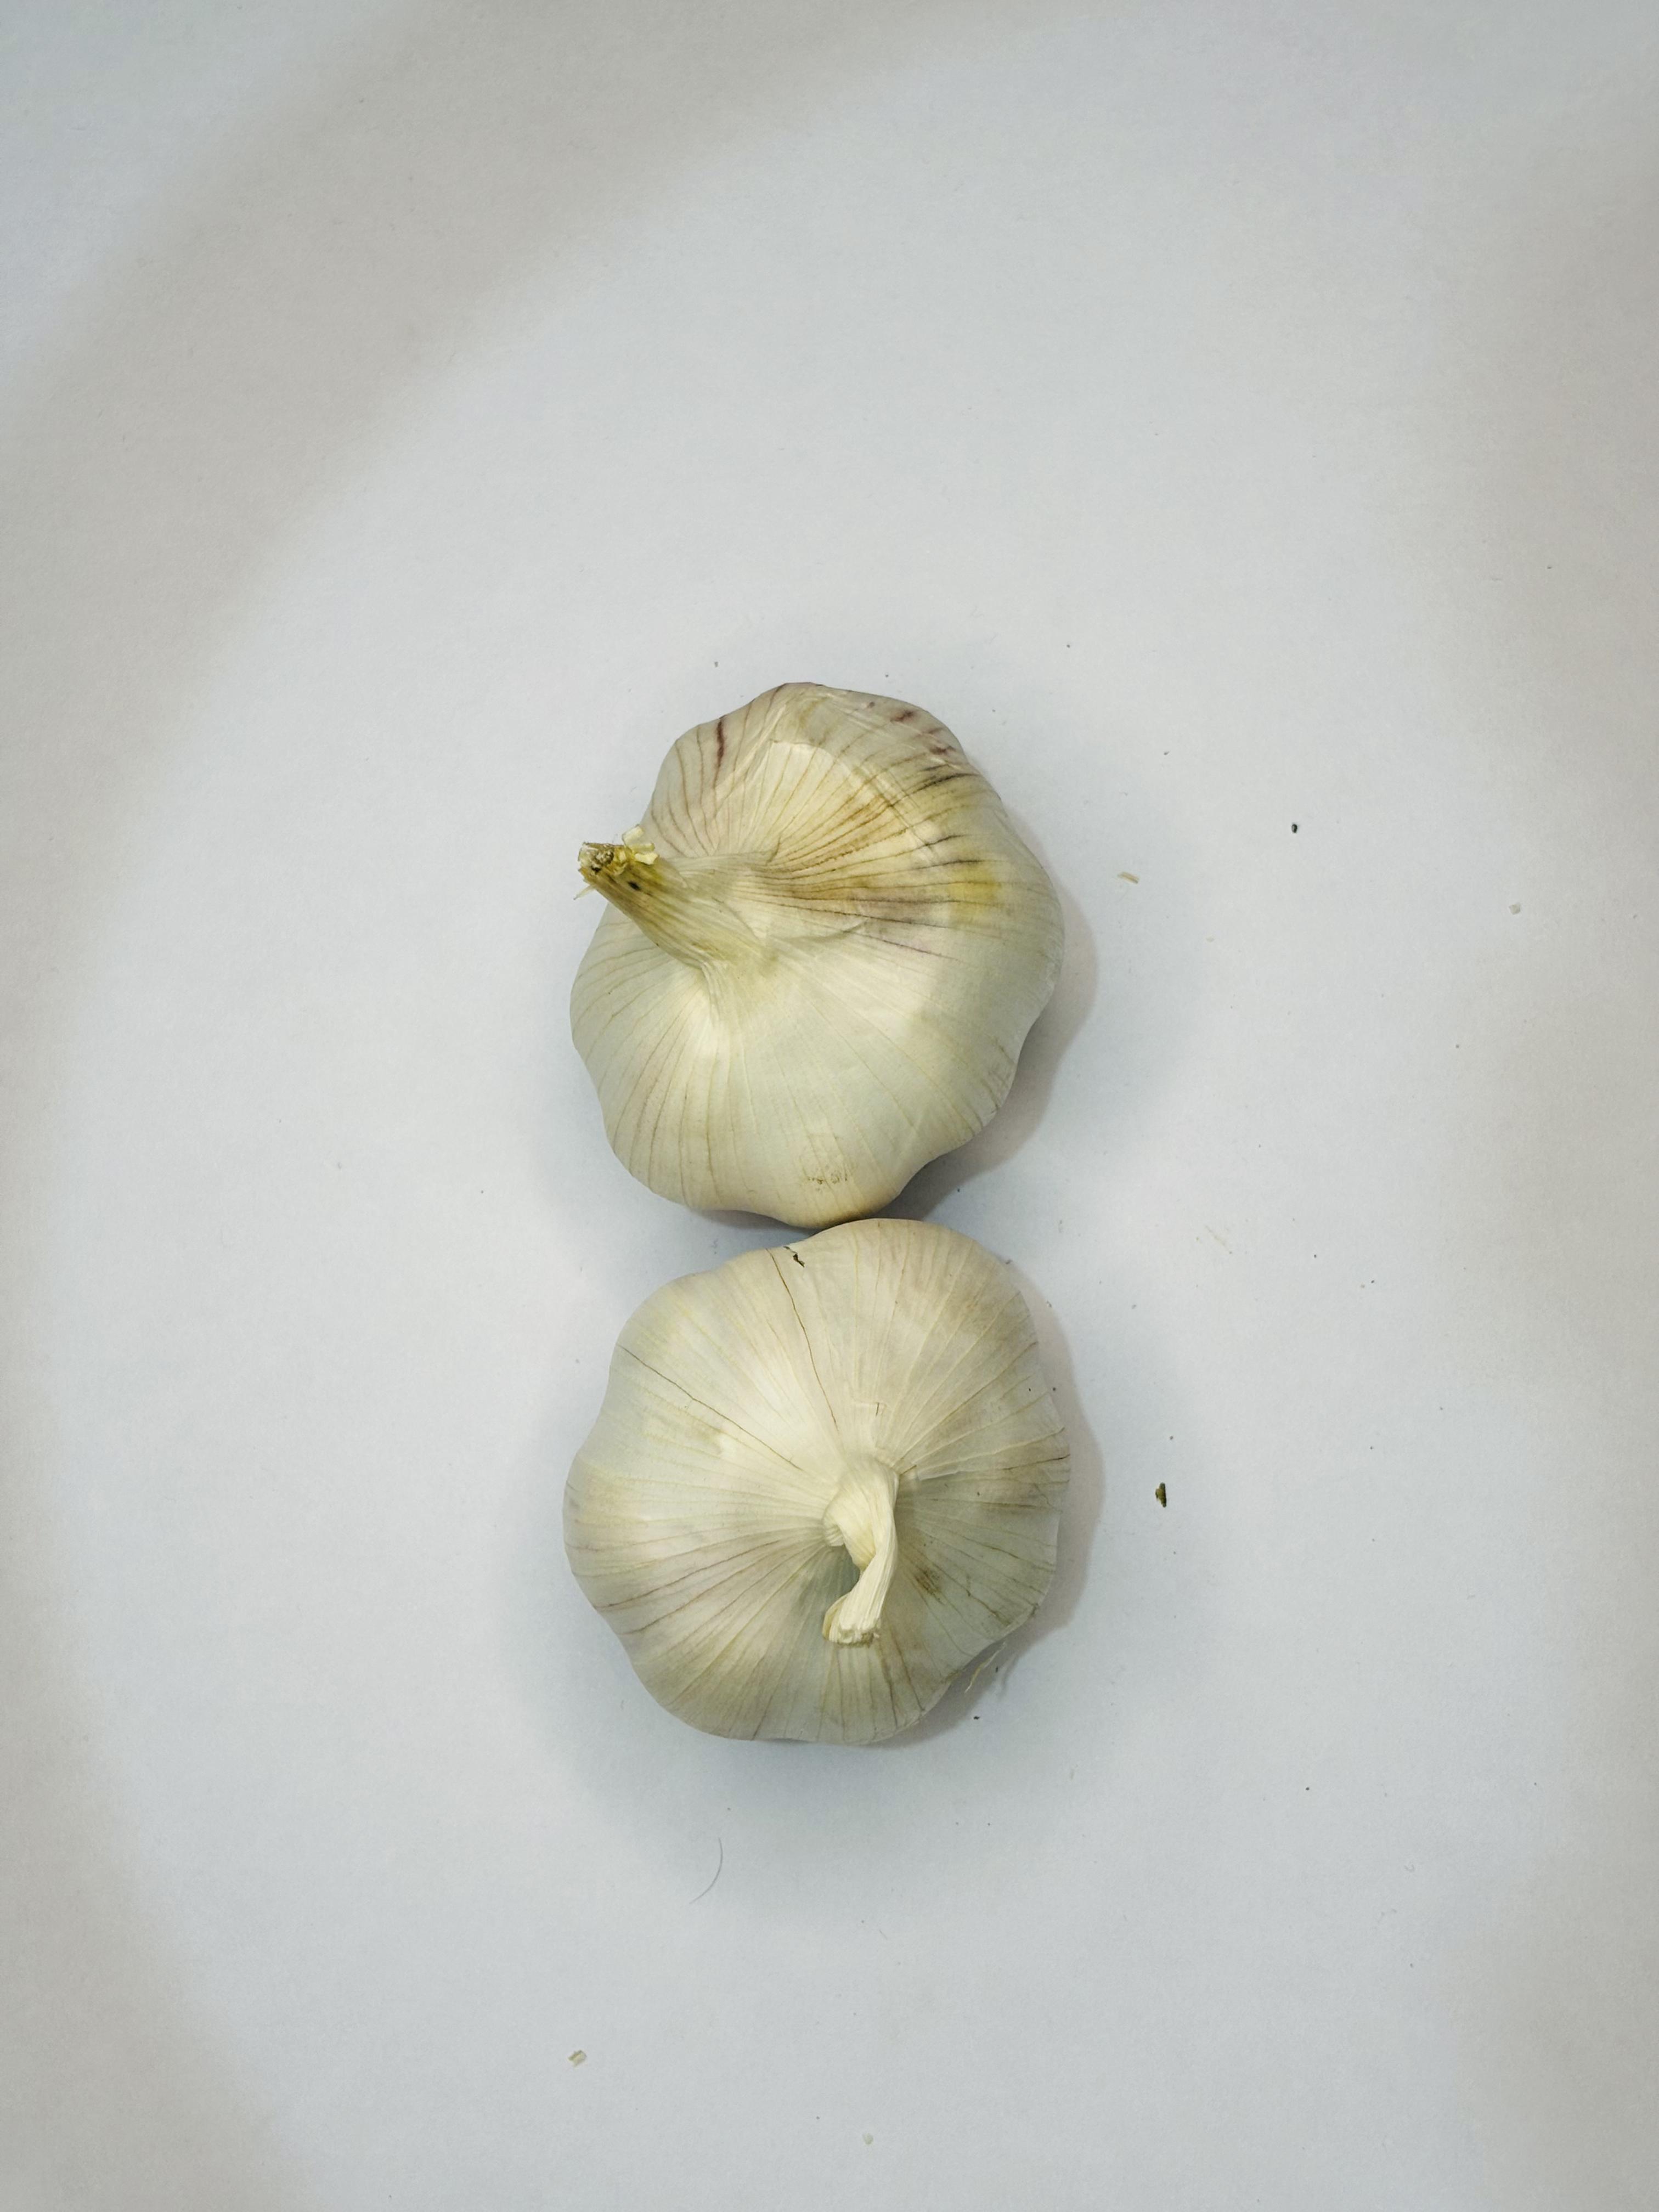
Label: Garlic